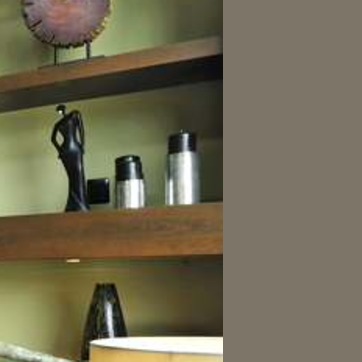
Material: metal